Yacón

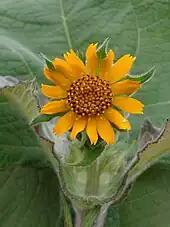

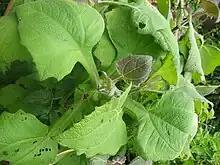
Yacón leaves

Yacón is sometimes confused with the unrelated plant "jícama" "(Pachyrhizus erosus)", which is a legume, as yacón is commonly called "jícama" in Ecuador. Yacón, in contrast, is a close relative of the sunflower and Jerusalem artichoke. Unlike many other root vegetables domesticated by the indigenous peoples of the Andes (ulluco, oca and mashua), yacón is not photoperiod sensitive and can produce a commercial yield in the subtropics, as well as in mountainous regions.